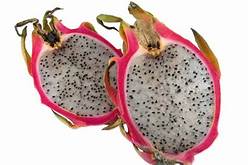
Label: Dragonfruit